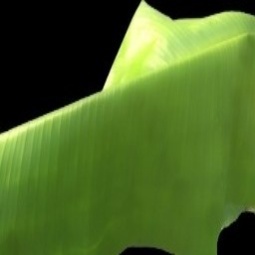
Label: Healthy